Tapioca

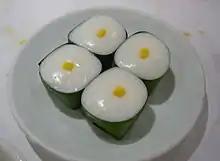
Thai tapioca pudding

In Southeast Asia, the cassava root is commonly cut into slices, wedges or strips, fried, and served as tapioca chips, similar to potato chips, wedges or french fries. Another method is to boil large blocks until soft and serve them with grated coconut as a dessert, either slightly salted or sweetened, usually with palm sugar syrup. In Thailand, this dish is called "mansampalang" (มันสำปะหลัง).